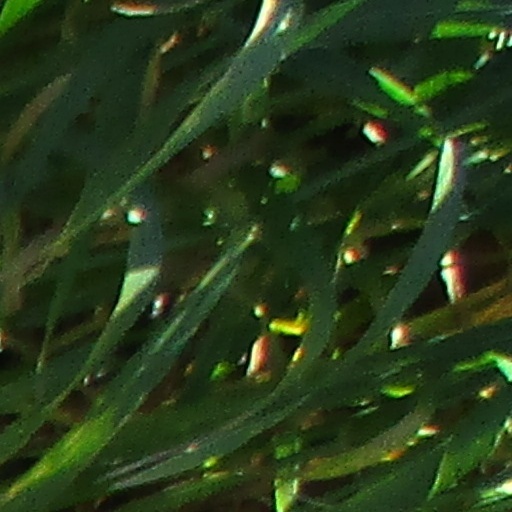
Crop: wheat